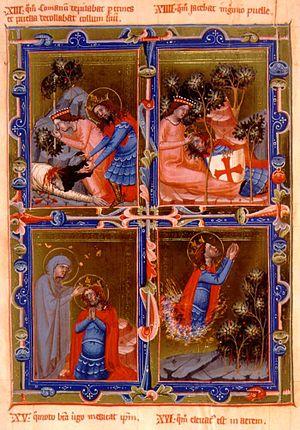
Un épisode de la Légende de saint Ladislas a fait l'objet de nombreuses fresques dans les églises médiévales de Hongrie aux XIVᵉ et XVᵉ siècles.